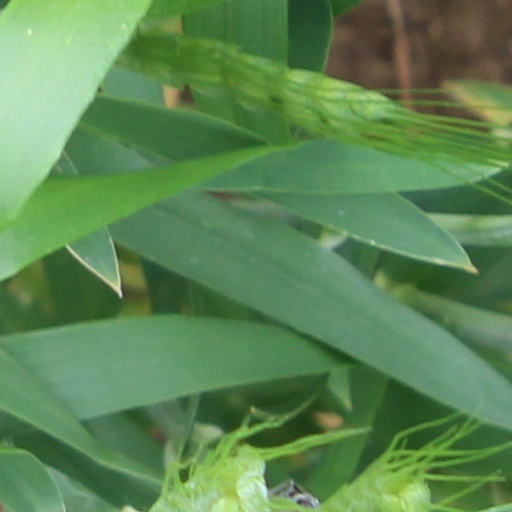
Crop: wheat